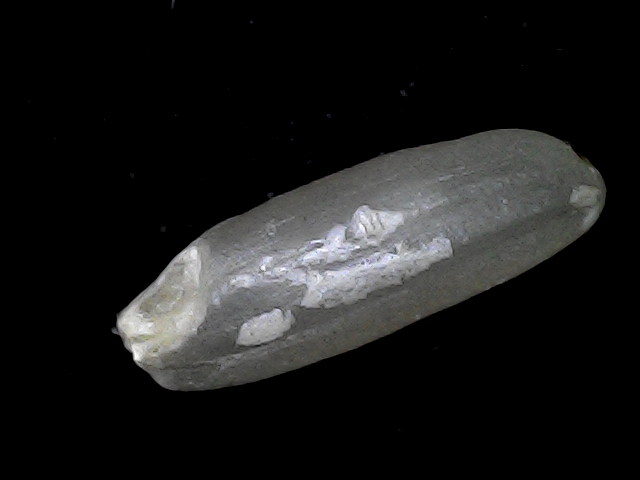
Rice variety: BD85